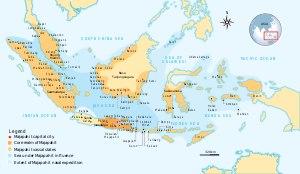
Le Nagarakertagama, Nagarakretagama, Nagarakrtagama, ou encore Desawarnana, est un éloge du roi Hayam Wuruk de Majapahit écrit sous la forme d'un poème épique par le poète de cour Mpu Prapanca en 1365.